Hövel (Sundern)

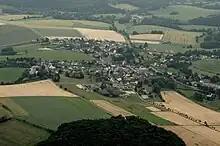
Hövel

Hövel is a village and a former municipality in North Rhine-Westphalia, Germany. It is a part ("Ortschaft") of the town of Sundern.